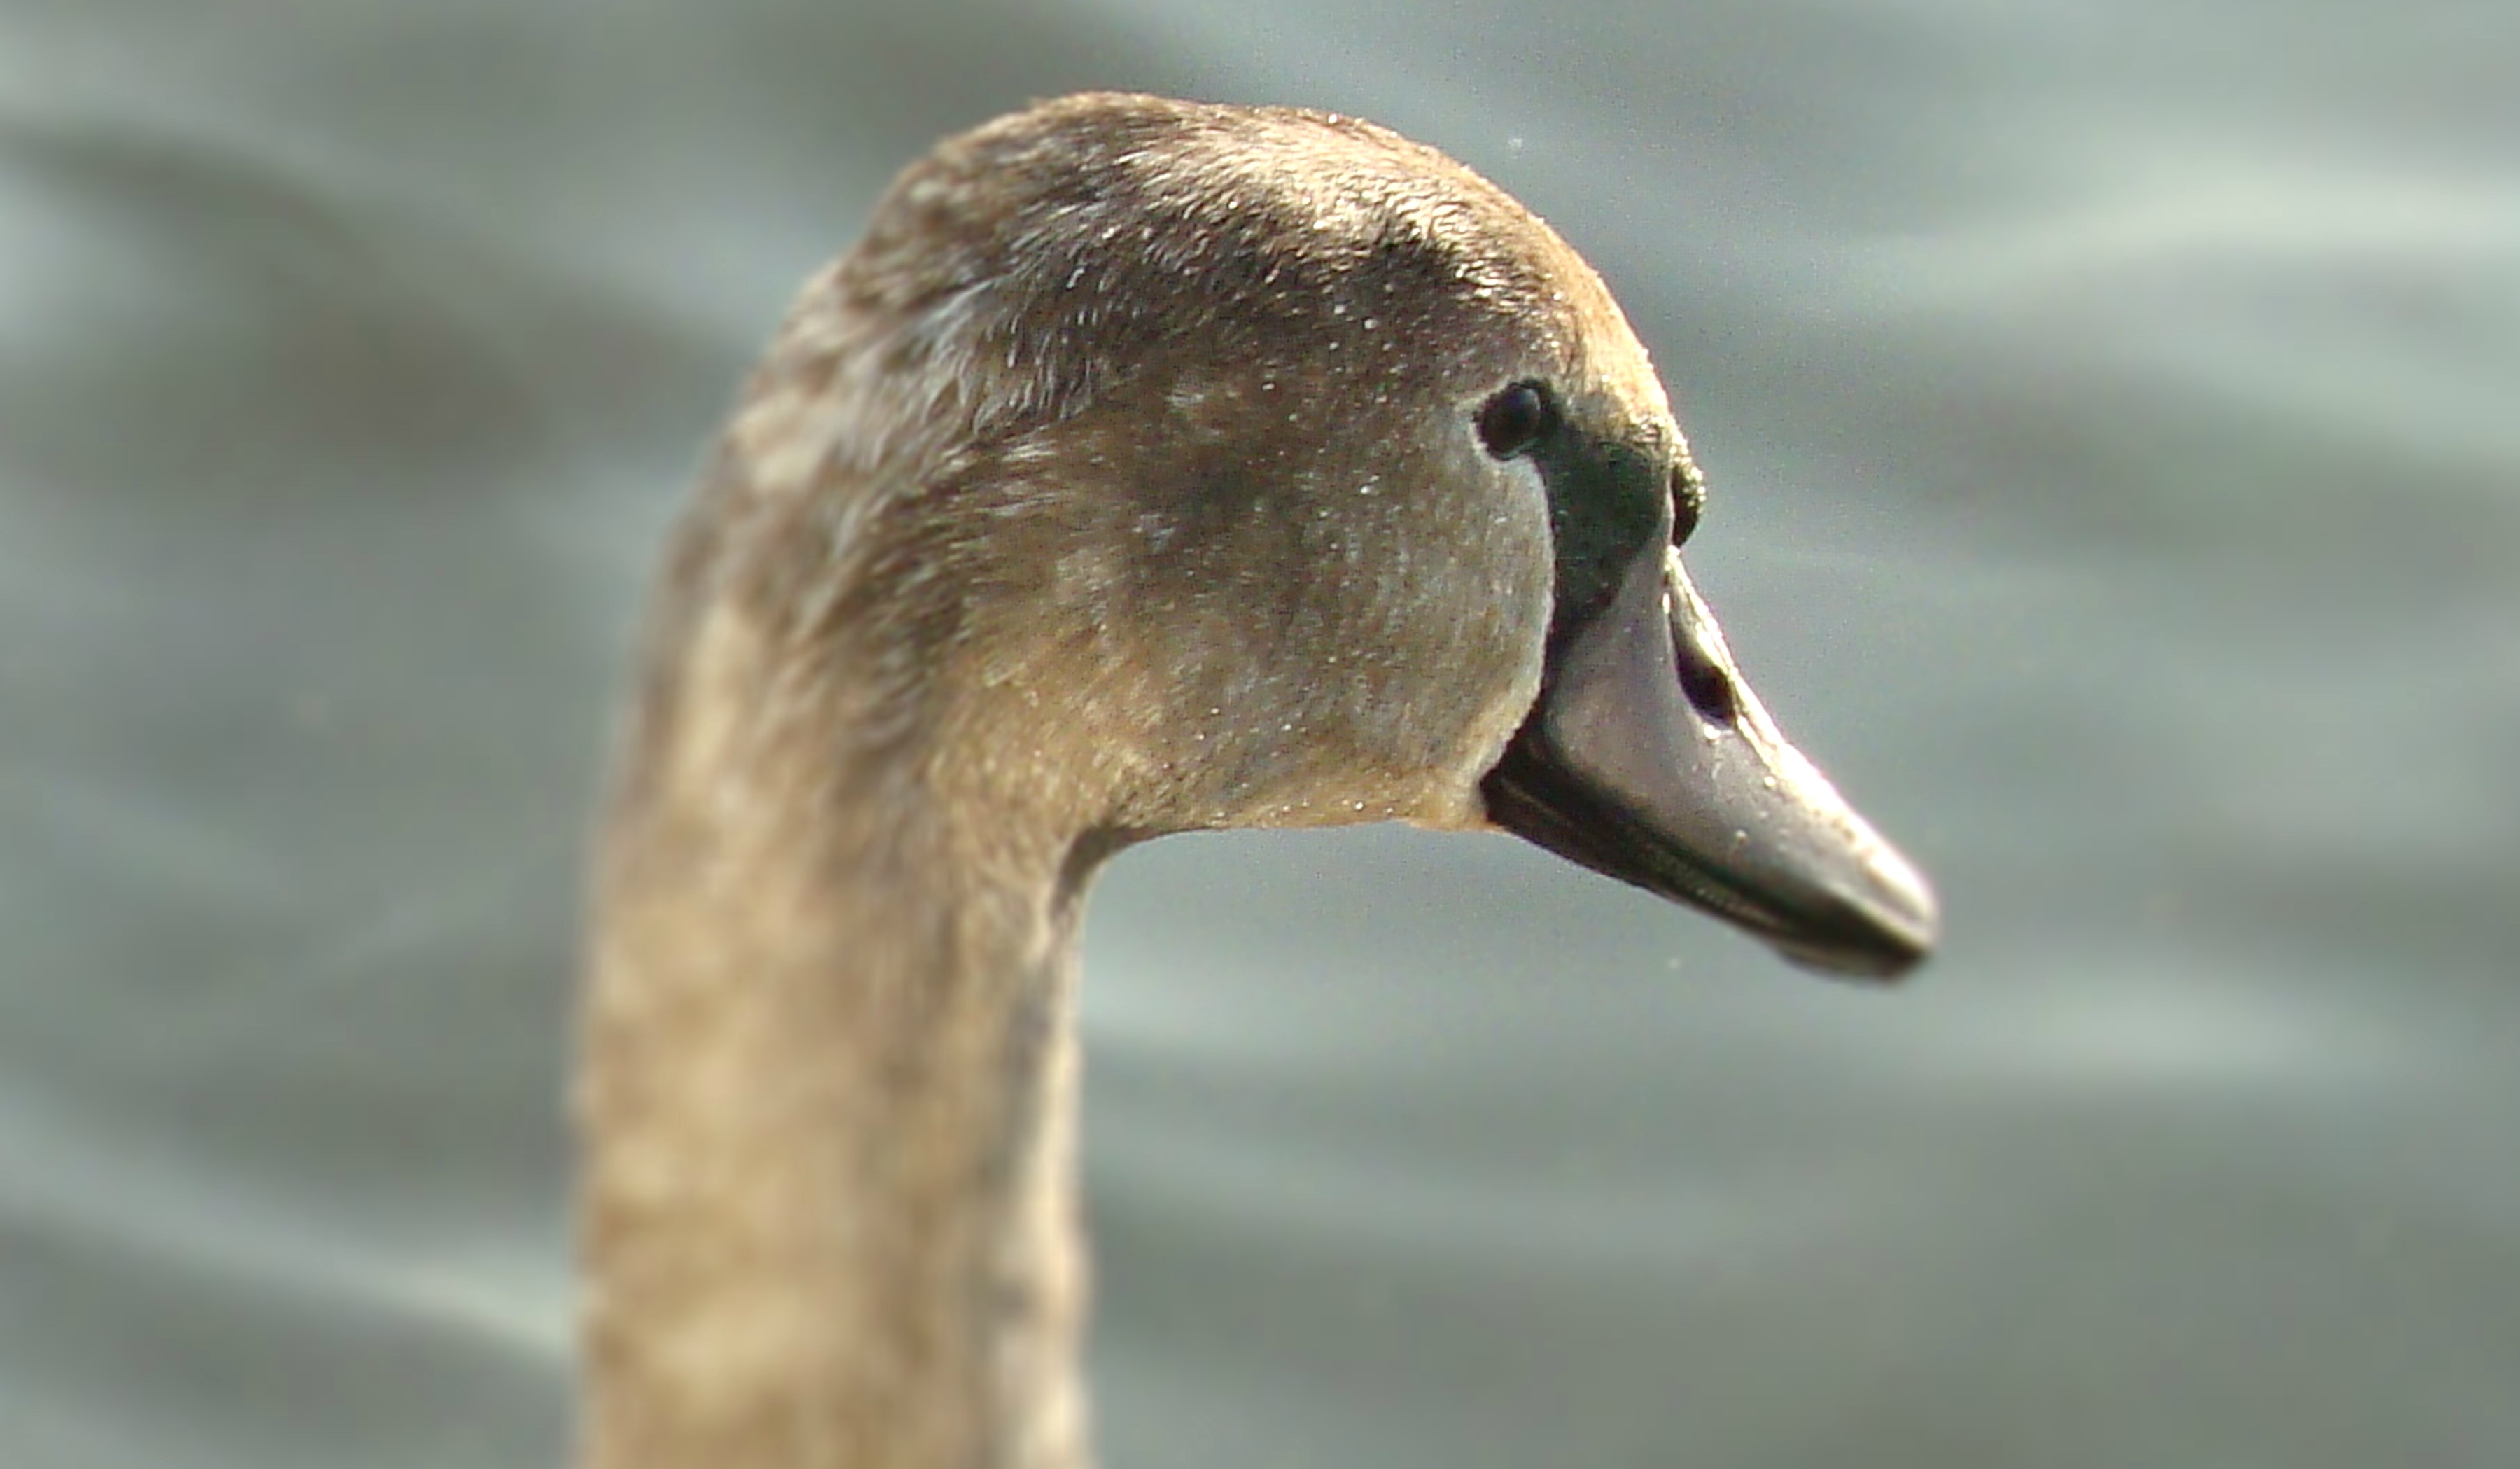
bird, wing, animal, wildlife, beak, closeup, fauna, close up, swan, duck, goose, vertebrate, waterfowl, water bird, mallard, the head of the, wild birds, ducks geese and swans